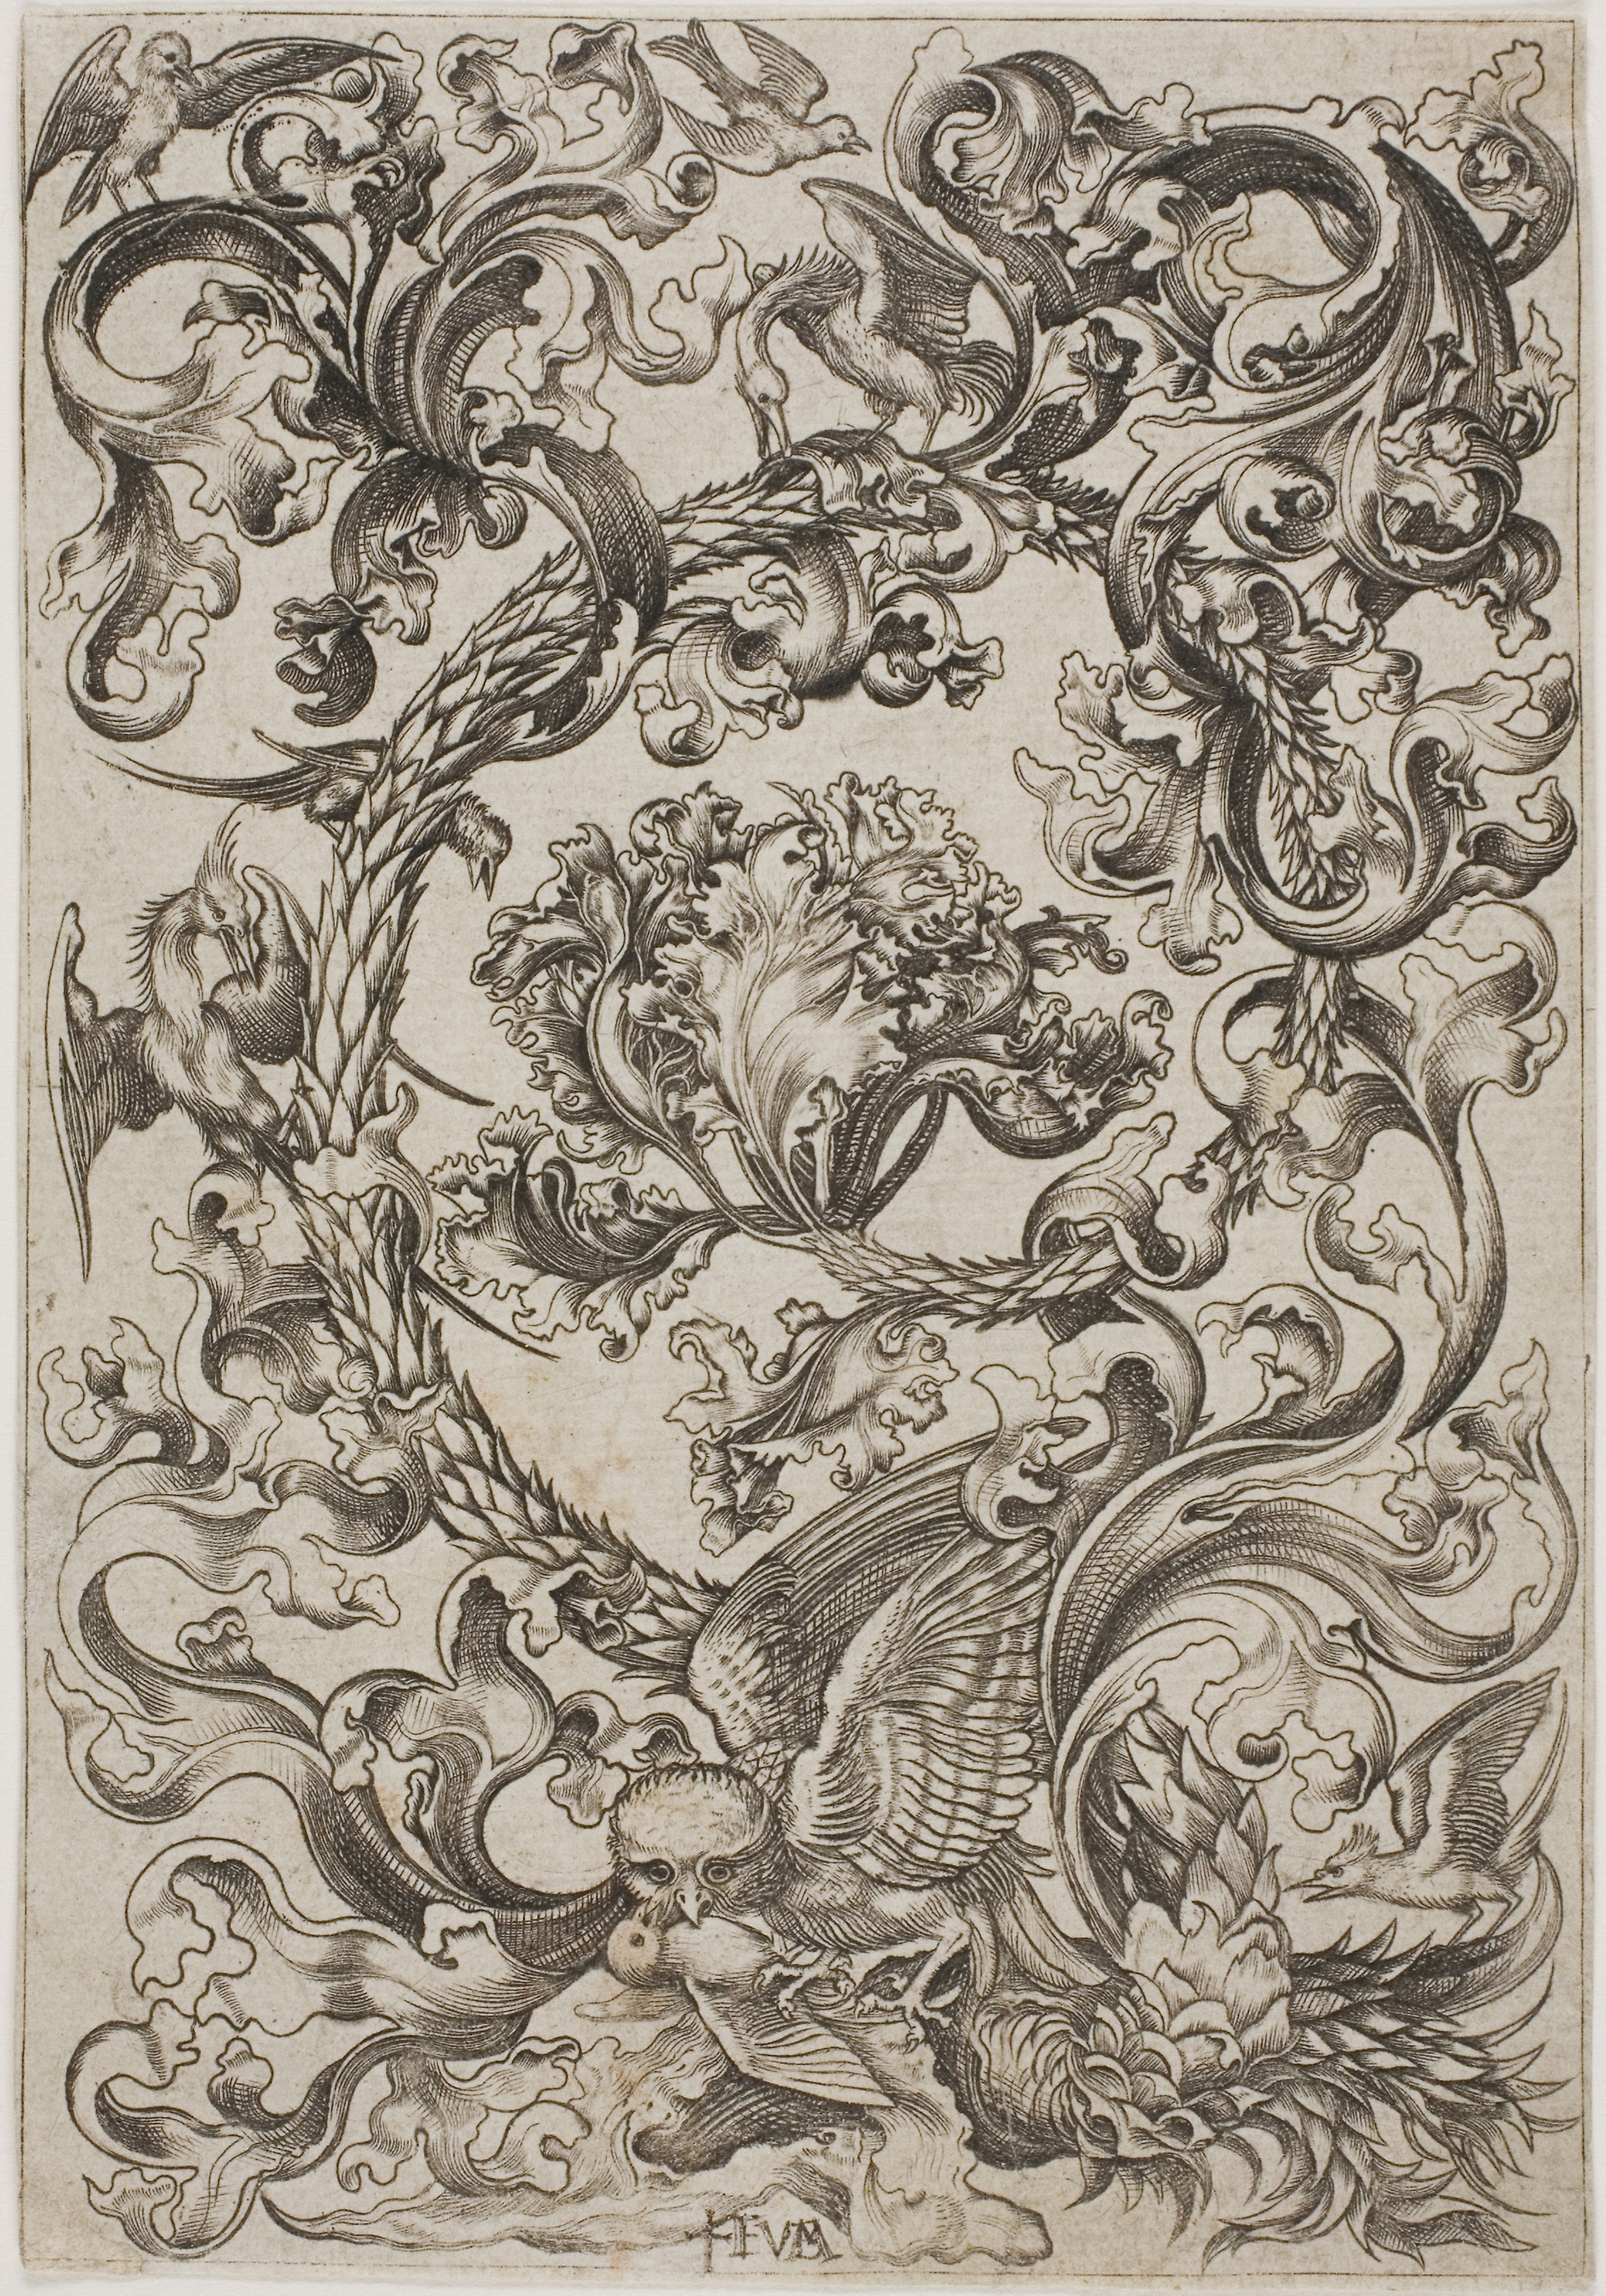
black and white, art, drawing, pattern, design, visual arts, illustration, monochrome, organism, artwork, font, tree, fictional character, printmaking